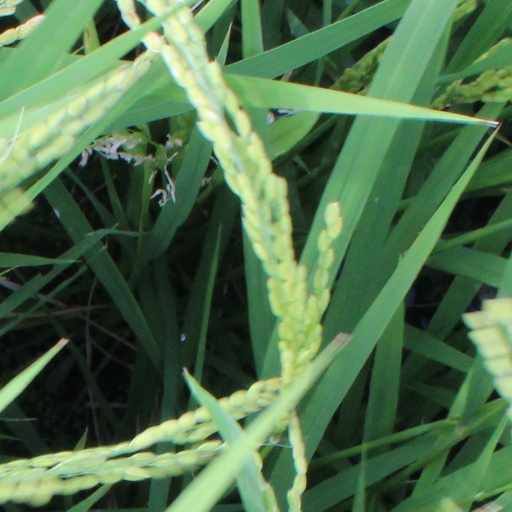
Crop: rice